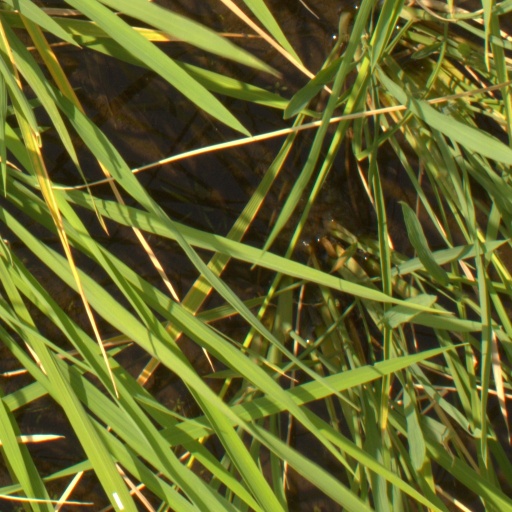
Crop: rice